Coehorn

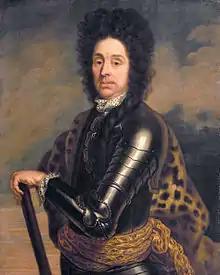
Van Coehoorn

Van Coehoorn came to prominence during the 1688–1697 Nine Years War, whose tactics have been summarised by historian John Childs: "The majority of infantrymen never fired their muskets in anger; ... armies were consciously geared towards the dominant forms of warfare: manoeuvre and the siege." This emphasis on siege warfare led to many developments in the use and design of artillery.